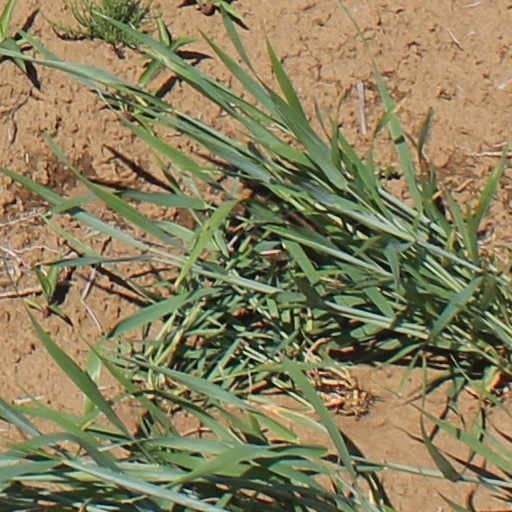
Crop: wheat